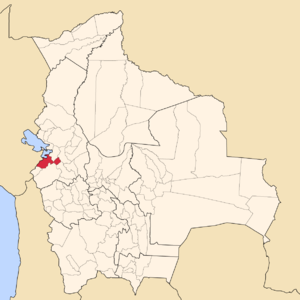
Ingavi est une province dans le département de La Paz, en Bolivie.